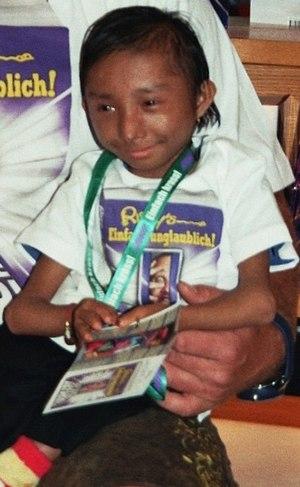
Khagendra Thapa Magar, né le 14 octobre 1992 dans le district de Baglung au Népal et mort le 17 janvier 2020 à Pokhara au Népal, a été un temps l'homme le plus petit du monde. Ce Népalais mesure 67 cm.